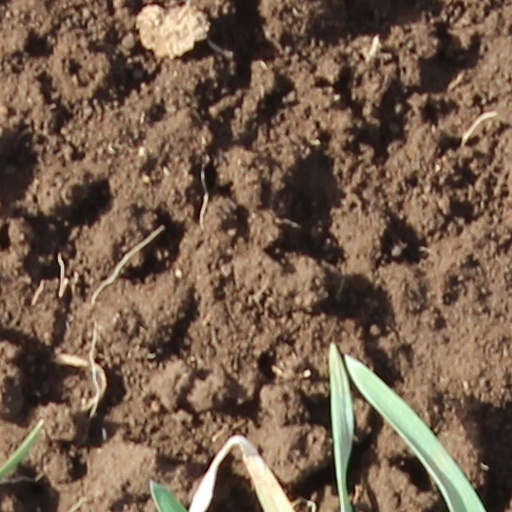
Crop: wheat